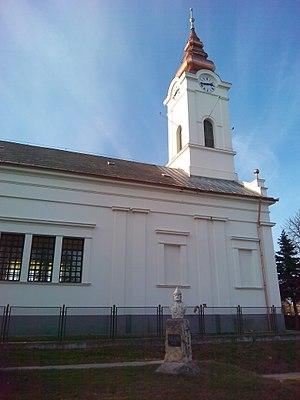
Tápiószentmárton est un village et une commune du comitat de Pest en Hongrie.